Frank Fahy (politician)

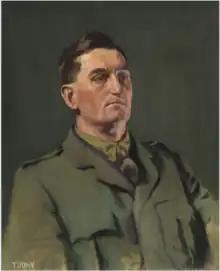
Frank Fahy by Patrick Tuohy

Fahy was first elected at the 1918 general election as a Sinn Féin Member of Parliament (MP) for Galway South, but as the party was pledged to abstentionism he did not take his seat in the British House of Commons and joined the revolutionary First Dáil. He was re-elected as TD for Galway in 1921 general election and having sided with the anti-treaty forces following the Anglo-Irish Treaty, he did not take his seat in either the 3rd Dáil or the 4th Dáil. Referring to the treaty, in 1922 Fahy said: "Can a Treaty based on fear, naked and unashamed, be a sound basis for friendship between the two peoples?"